Chernobyl disaster

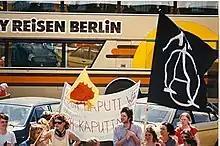
Anti-nuclear protest after the Chernobyl disaster on May Day, 1986 in West Berlin

The Chernobyl Forum predicts an eventual death toll of up to 4,000 among those exposed to the highest radiation levels (200,000 emergency workers, 116,000 evacuees, and 270,000 residents of the most contaminated areas), including around 50 emergency workers who died shortly after the accident, 15 children who died of thyroid cancer, and a predicted 3,935 deaths from radiation-induced cancer and leukemia.